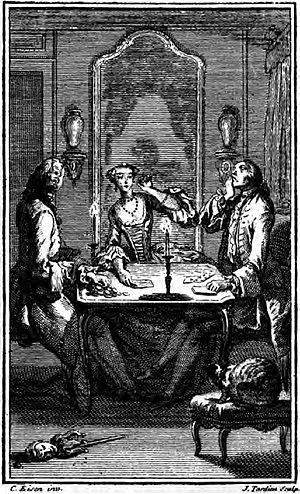
Candide ou l'Optimisme est un conte philosophique de Voltaire paru à Genève en janvier 1759. Il a été réédité vingt fois du vivant de l’auteur, ce qui en fait l'un des plus grands succès littéraires francophones. Seulement un mois après sa parution, six mille exemplaires avaient été vendus. Ce nombre est considérable pour l'époque.